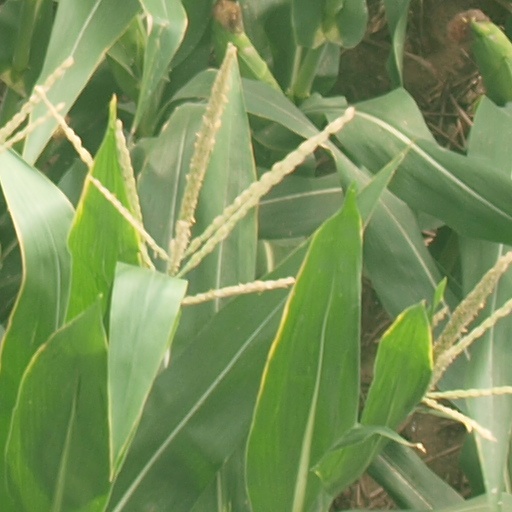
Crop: maize; corn